The Lion and the Rose

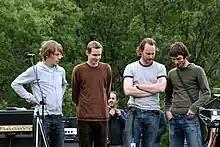
Members of Sigur Rós appeared in the episode.

The episode has the introduction of new recurring cast members Roger Ashton-Griffiths as Mace Tyrell, the Lord of Highgarden, and Elisabeth Webster as Walda Frey, Roose Bolton's new bride. Young actor Dean-Charles Chapman takes over the role of Tommen Baratheon as of this episode. In a cameo appearance, the Icelandic band Sigur Rós performed their rendition of "The Rains of Castamere" at King Joffrey's wedding, and again during the credits. Bryan Cogman, a regular screenwriter for the show, made an uncredited cameo in the episode as a Dragonstone waiter.